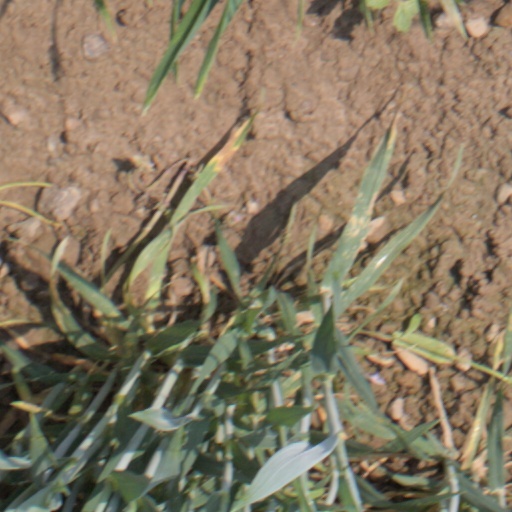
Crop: wheat